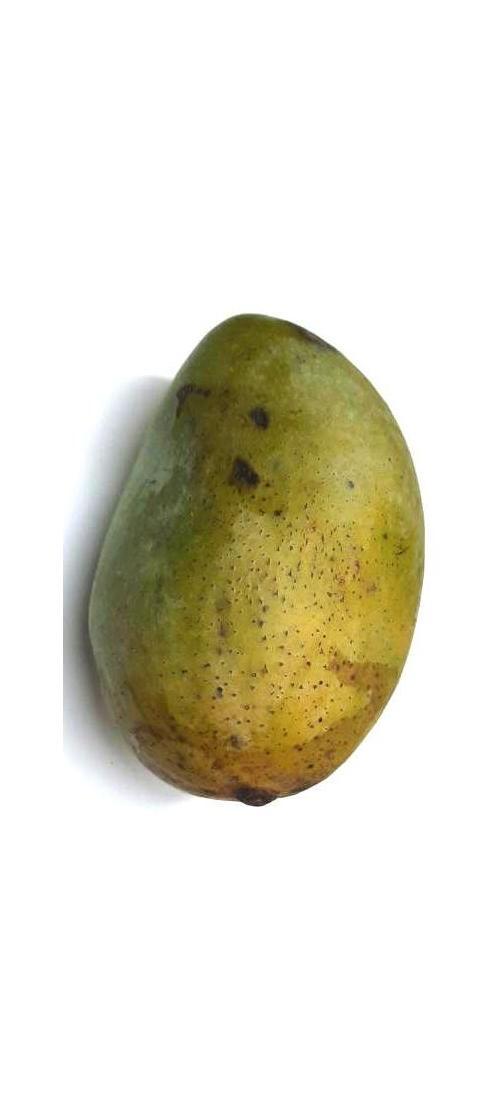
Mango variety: Fazli Classic